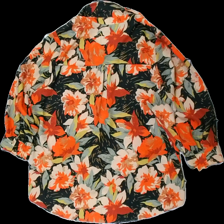
View: back
Type: Blouse
Category: Ladies
Brand: Zara
Colors: Black, Red, Green, Multicolor
Material: 100% polyester
Pattern: Floral print
Cut: Regular
Size: XS
Season: All
Damage location: middle center
Damage 2 location: bottom left
Damage 3 location: bottom right
Price range: 50-100
Recommended usage: Reuse
Description: blommig blus